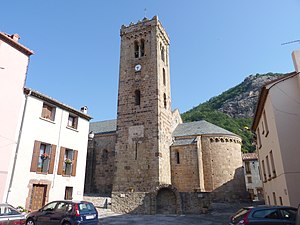
Coustouges
Coustouges er en by og kommune i departementet Pyrénées-Orientales i Sydfrankrig.